Minivac 601

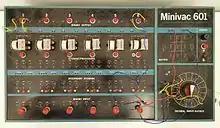

Minivac 601 Digital Computer Kit was an electromechanical digital computer system created by information theory pioneer Claude Shannon and sold by Scientific Development Corporation as an educational toy using digital circuits.